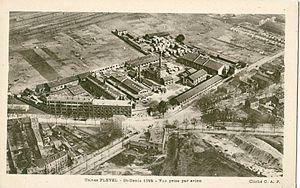
Le carrefour Pleyel est un carrefour routier important situé à Saint-Denis, dans le quartier de la Plaine Saint-Denis, à proximité de Saint-Ouen.